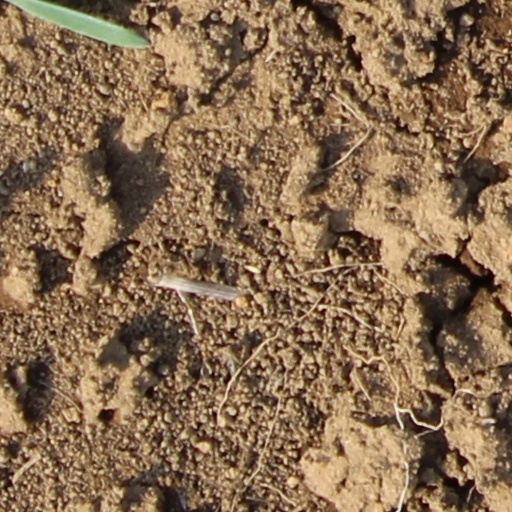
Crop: wheat